Bilal Khan (judge)

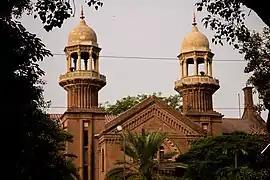
Lahore High Court

Muhammad Bilal Khan was a Justice in the Lahore High Court in Pakistan.